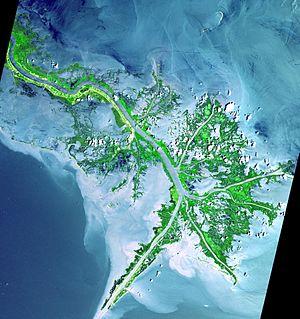
Le delta du Mississippi forme l'embouchure du fleuve Mississippi dans l'État de Louisiane dans le Sud des États-Unis. Ce delta est formé par les alluvions déposées par le fleuve alors qu'il se jette dans les eaux du golfe du Mexique. Il continue d'avancer vers le sud et est « l’un des plus changeants au monde, parce que l’un des plus jeunes ». Le delta du Mississippi constitue un riche écosystème menacé par les activités humaines. Il s'agit du 2ème plus grand delta au monde après celui du Gange. Il couvre une superficie de 75 000 km², sur laquelle vivent quelque 2,2 millions d’habitants, la plupart vivant dans l’agglomération de La Nouvelle-Orléans. Pourtant, comparé à d’autres deltas, la densité de la région est relativement faible.
Un delta est un type d'embouchure qu'un cours d'eau peut former à l'endroit où il se jette dans un océan, une mer ou un lac.
Le Mississippi est un fleuve situé en Amérique du Nord traversant la partie centrale des États-Unis. Il coule du nord du Minnesota au golfe du Mexique et son cours a une orientation méridienne. Le Mississippi a une longueur de 3 780 km : seul l'un de ses affluents, le Missouri, est plus long en Amérique du Nord. La longueur cumulée de ces deux cours d'eau, qui dépasse les 6 800 km, et la superficie du bassin versant font du Mississippi l'un des fleuves les plus importants du monde et du Missouri-Mississippi l'un des bassins fluviaux les plus grands du monde. Pendant l'époque précolombienne, le Mississippi constitue déjà une voie de navigation dont le cours supérieur est appelé par les Ojibwés misi-ziibi, qui signifie « grand fleuve », repris en 1666 en français sous la forme Messipi. Supervisé par la Mississippi Valley Division et une commission fédérale créée en 1879, le fleuve reste encore aujourd'hui un élément fondamental de l'économie et de la culture américaine.